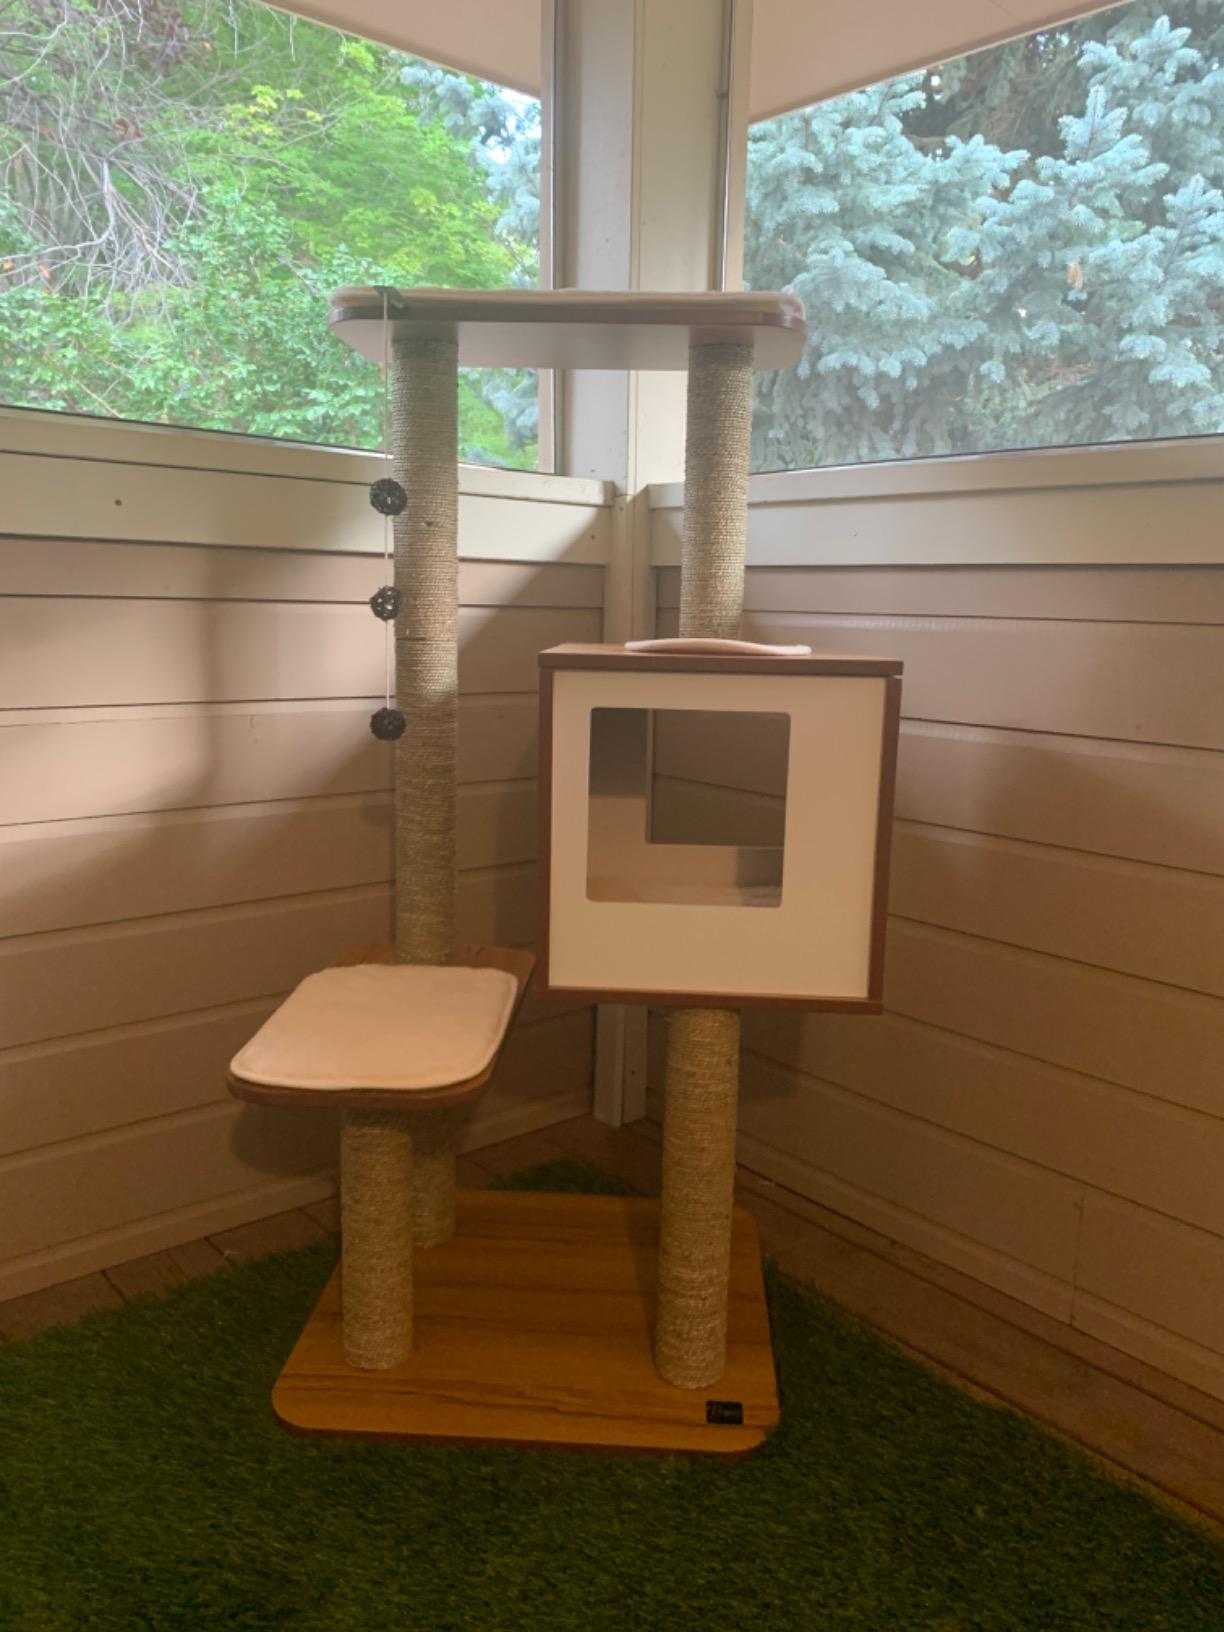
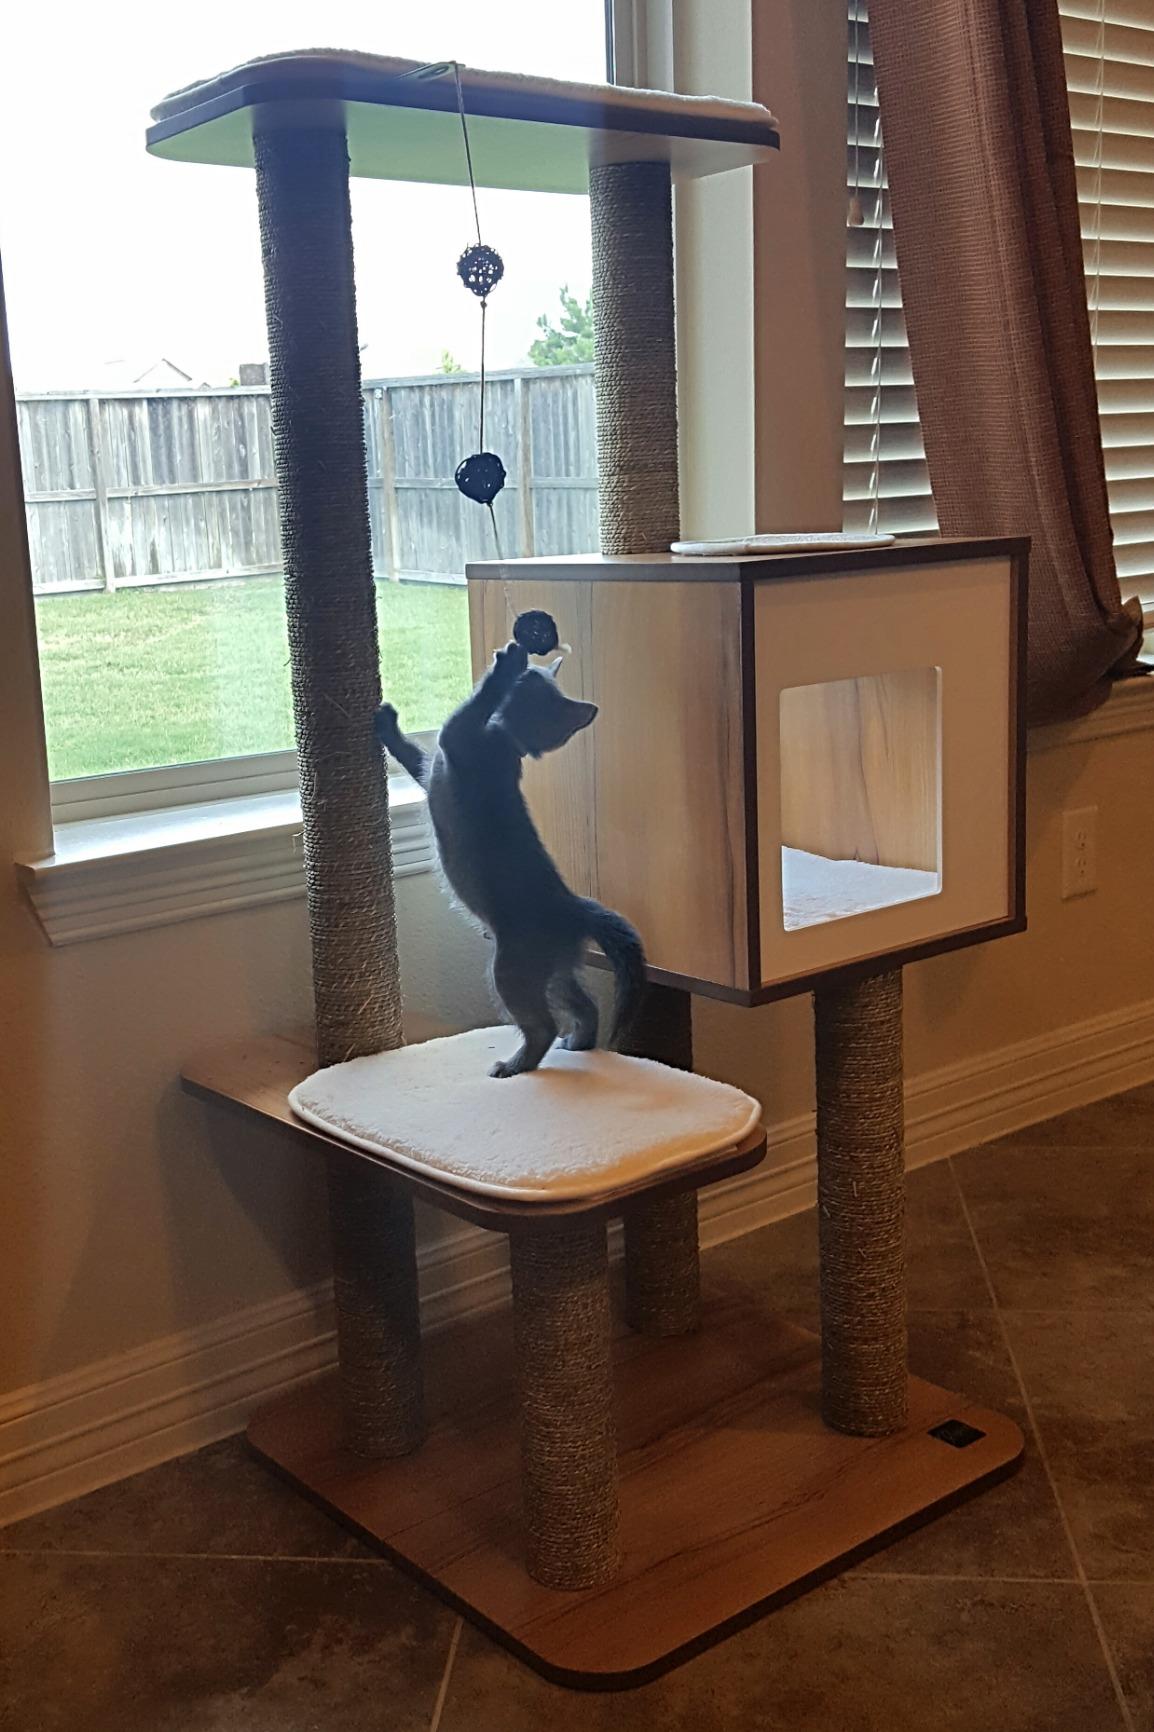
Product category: items_cat tree
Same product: yes